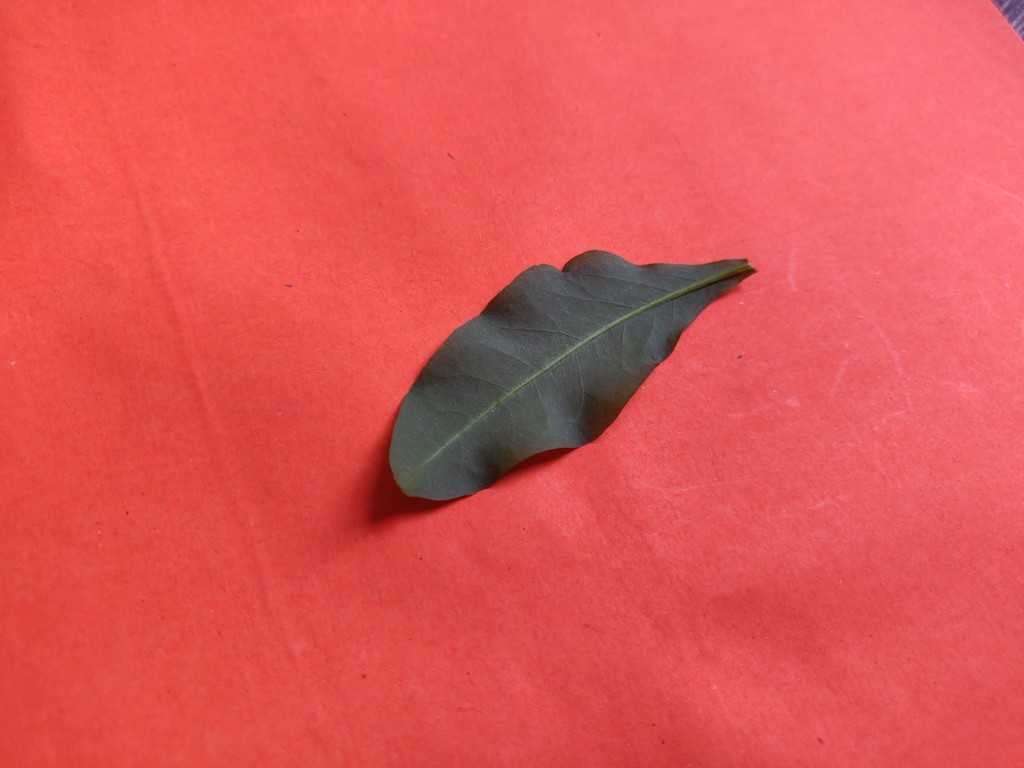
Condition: Healthy
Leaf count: single
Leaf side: back